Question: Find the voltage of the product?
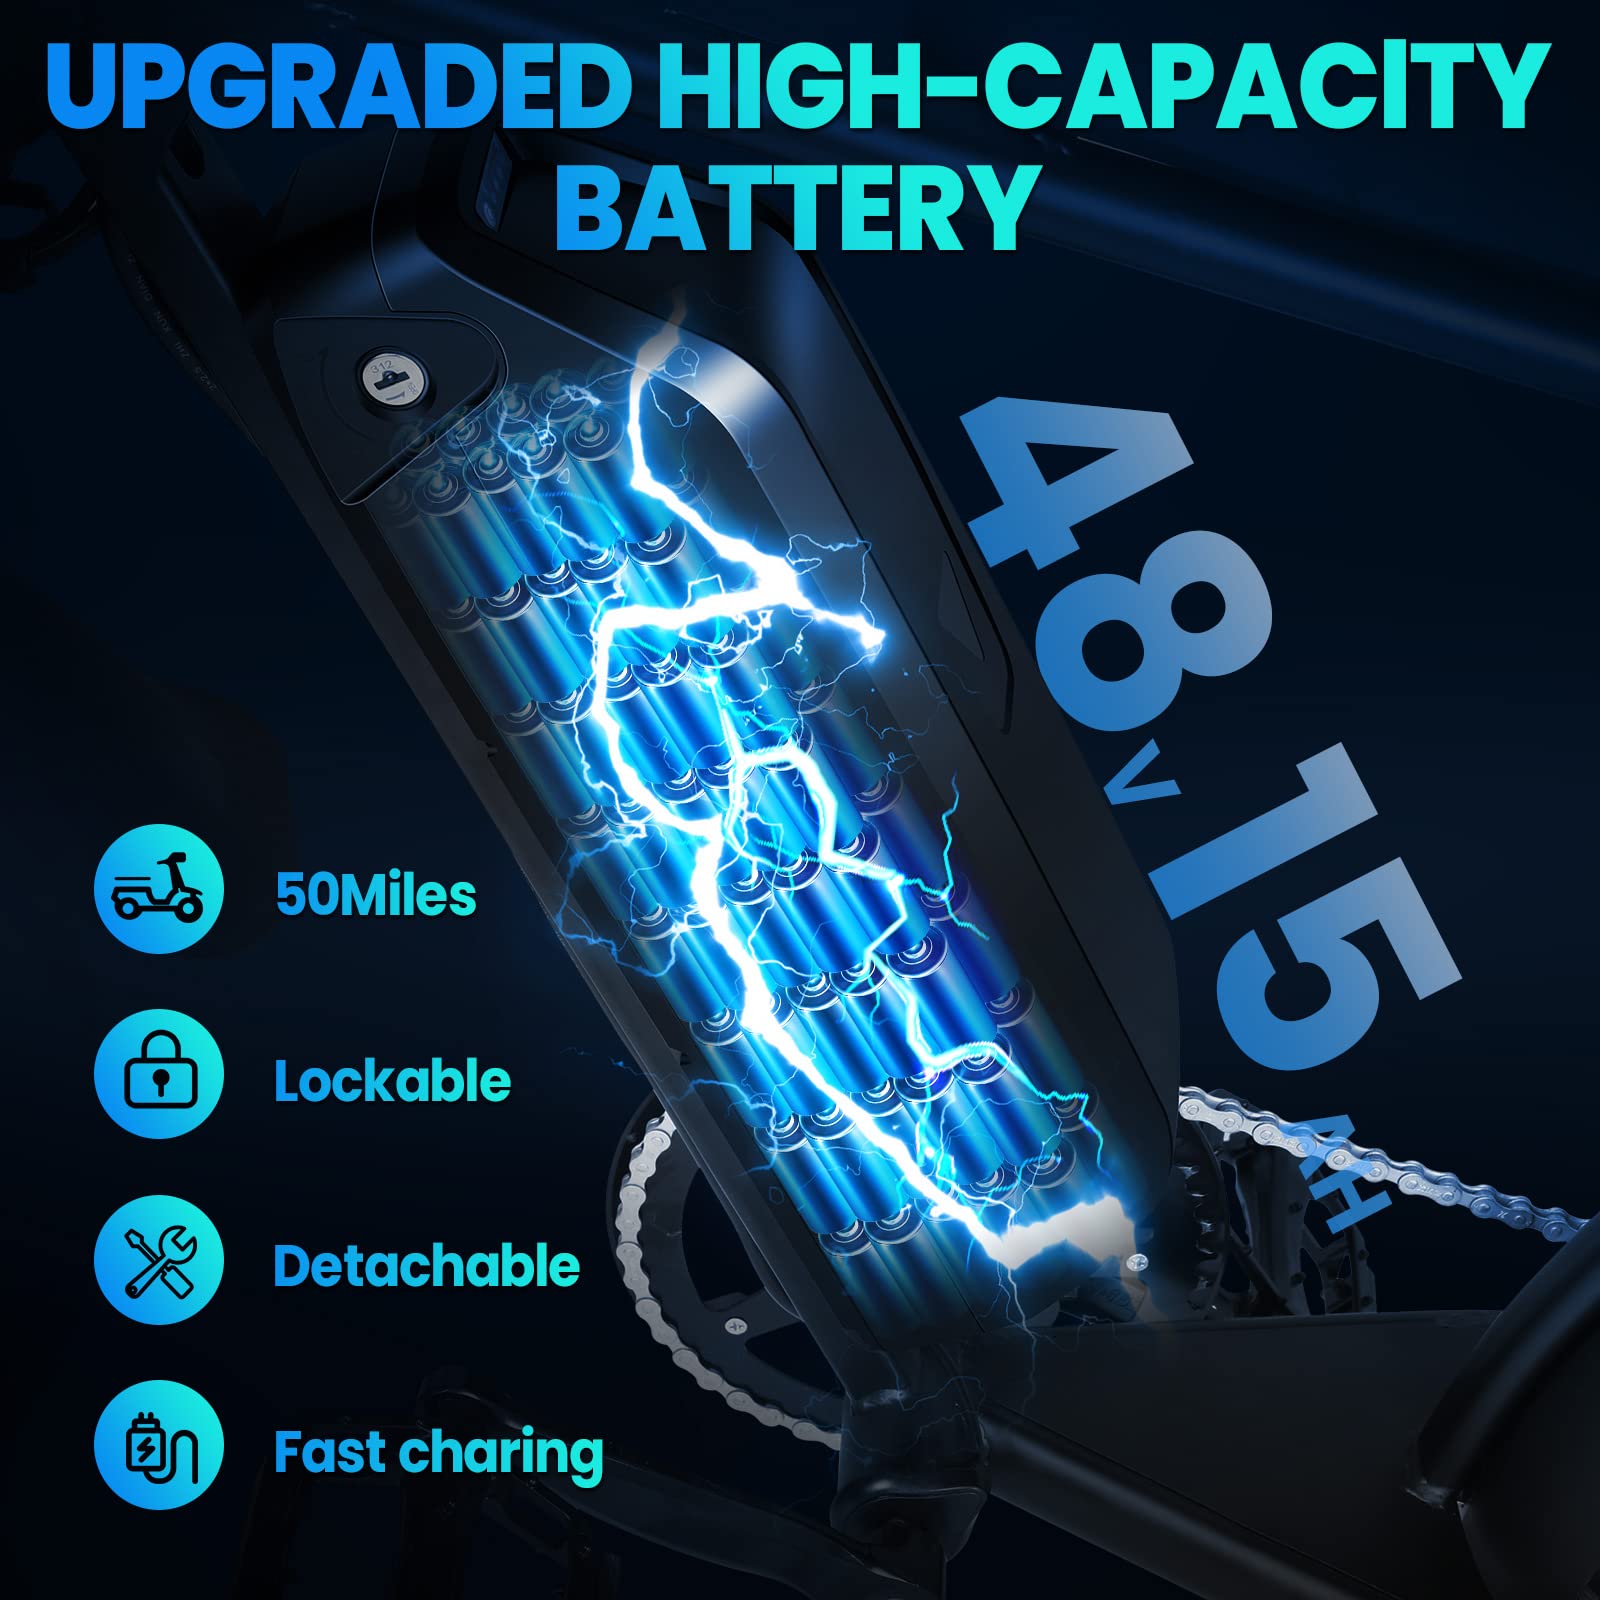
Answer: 48.15 volt